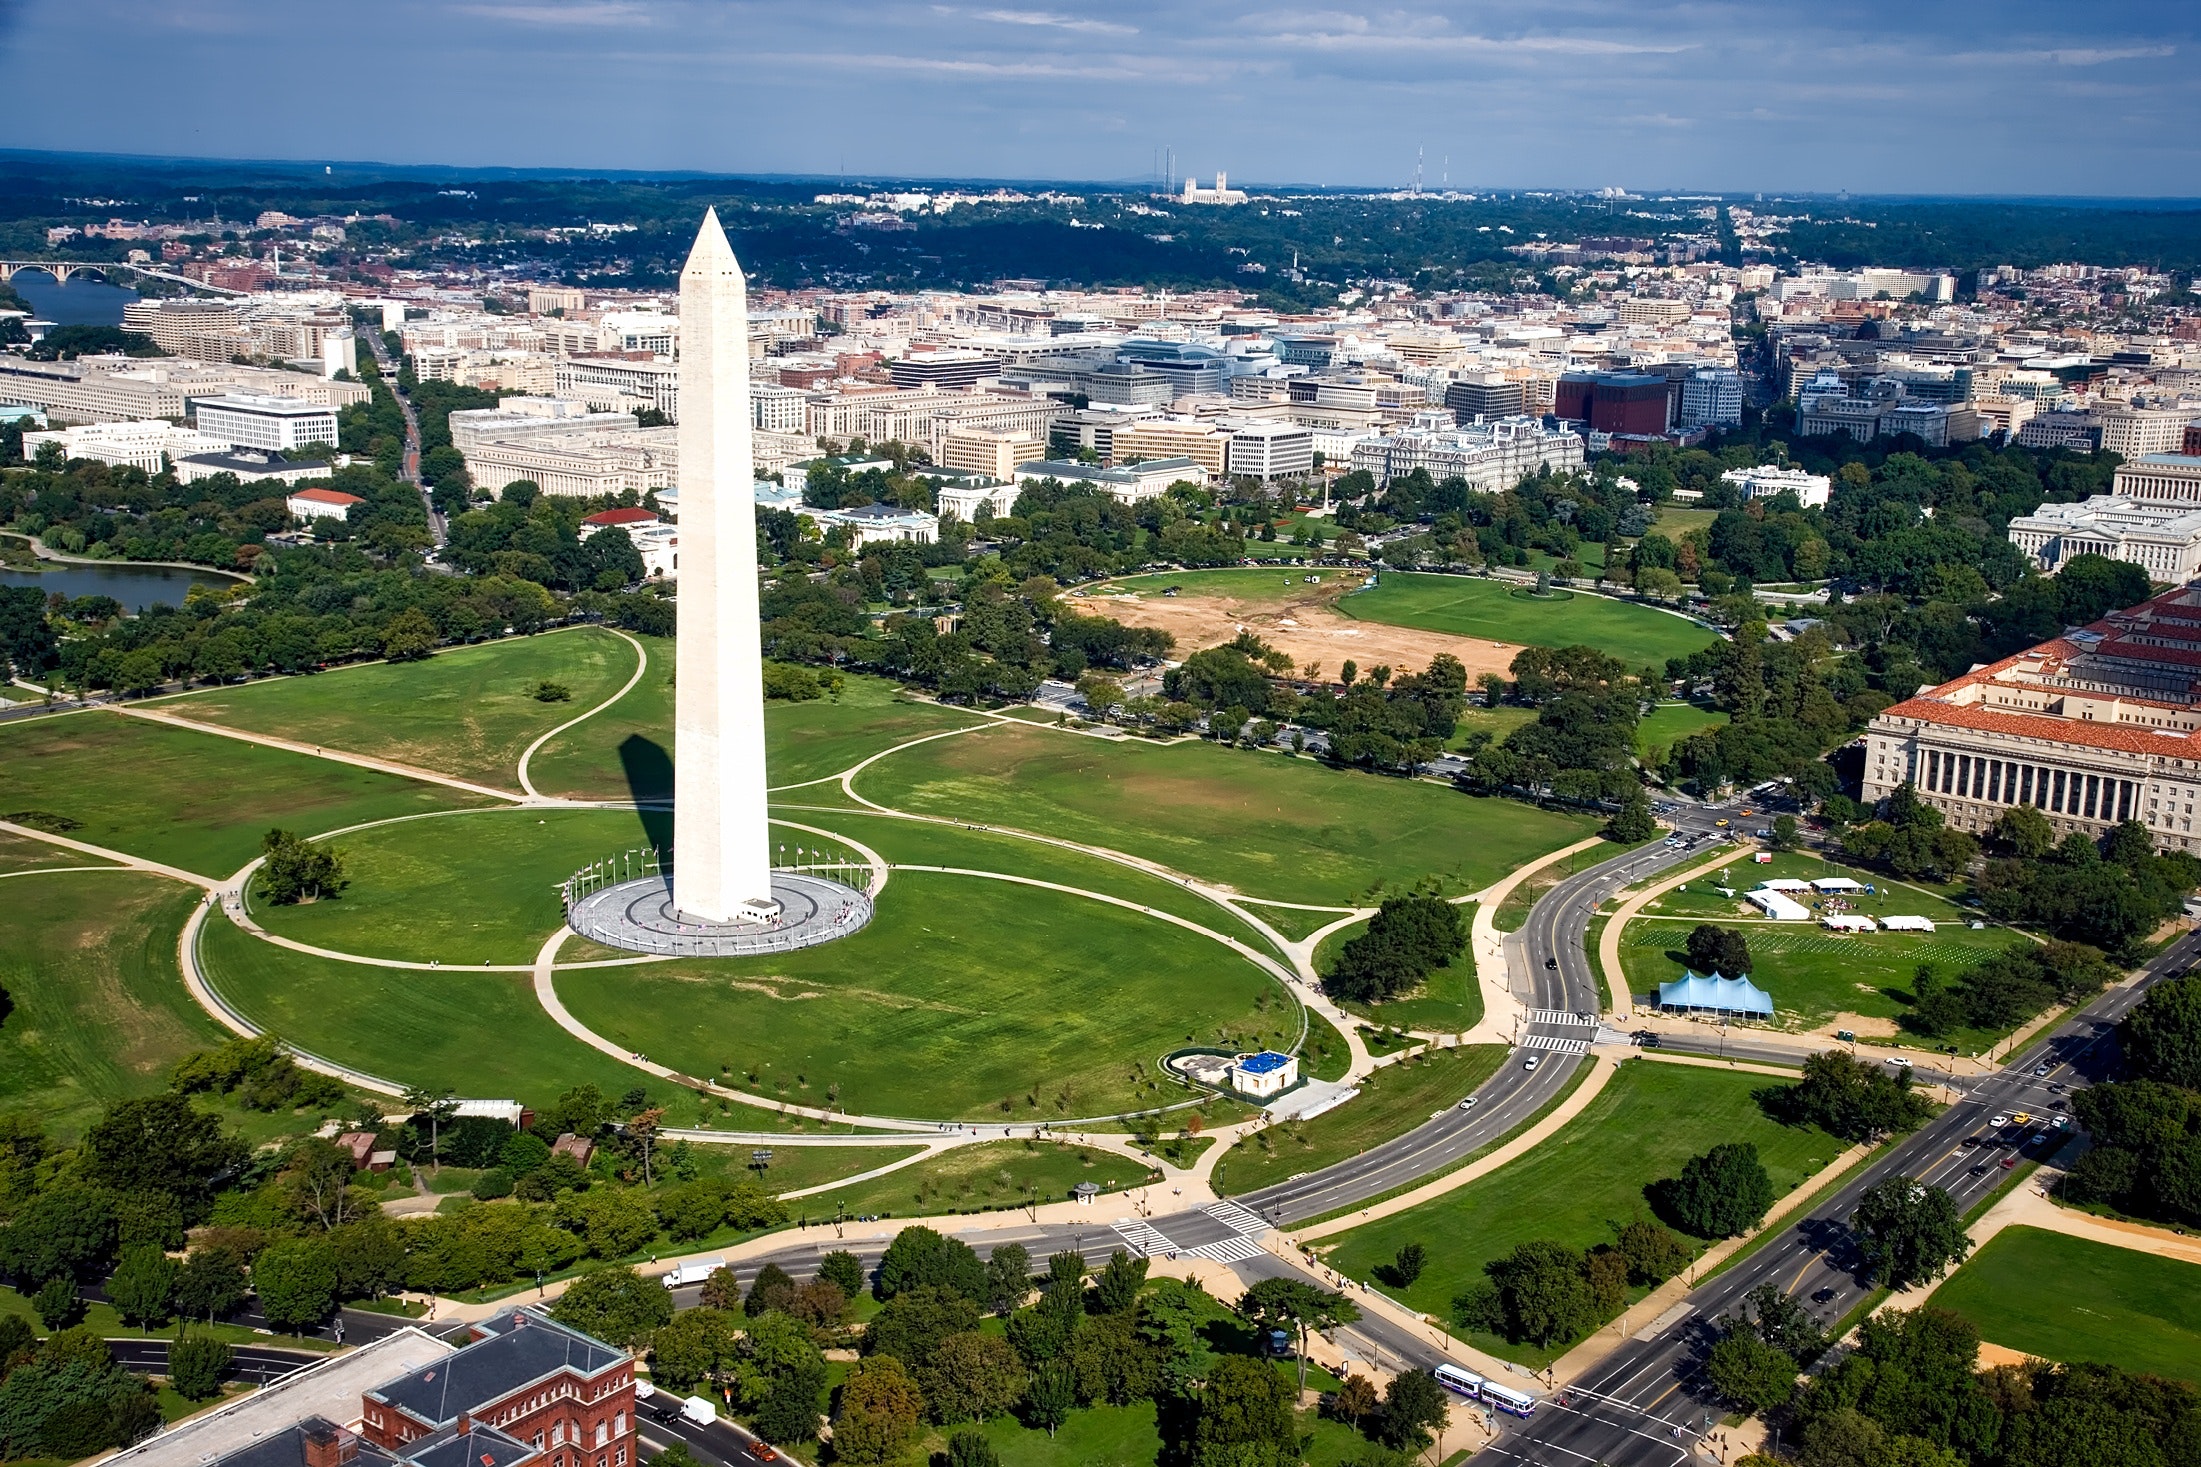
landmark, bird's eye view, aerial photography, metropolitan area, urban area, city, urban design, obelisk, tower, landscape, architecture, building, monument, residential area, infrastructure, cityscape, town square, mixed use, skyscraper, tree, tourism, photography, road, suburb, tower block, national historic landmark, tourist attraction